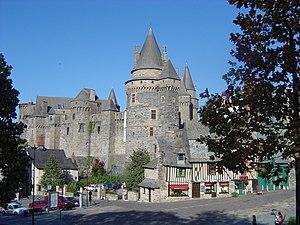
Vitré /vi.tʁe/ est une commune française située dans le département d'Ille-et-Vilaine. Ses habitants sont les Vitréens et les Vitréennes. La ville comptait 18 037 habitants en 2017, ce qui en fait la 14ᵉ plus grande ville de la région et la 522ᵉ de France. Elle est au cœur de la communauté d'agglomération de Vitré Communauté.
Les Plus Beaux Détours de France est une association française de petites villes touristiques situées en dehors des grands axes routiers.
Les remparts de Vitré sont les fortifications érigées entre les XIIIᵉ et XVIIᵉ siècles pour protéger la ville bretonne de Vitré dans le département d'Ille-et-Vilaine en France. Ils couvrent une superficie de 8 hectares avec une longueur de 500 m de long et 200 m de large. Les fortifications du XIIIᵉ siècle sont les mieux conservées de Bretagne.
Cet article recense les monuments historiques de Vitré, en France.